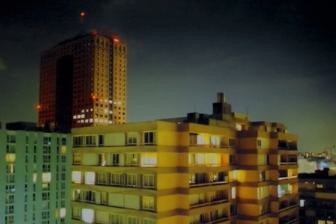
Building: Tour La Villette
Country: France
Year built: 1974
Office in Aubervilliers Tour Daewoo General information Type Office Location Aubervilliers (North of Paris ) Coordinates 48°54′6″N 2°23′16″E / 48.90167°N 2.38778°E / 48.90167; 2.38778 Completed 1972 Height Antenna spire 125 m (410 ft) Roof 125 m (410 ft) Technical details Floor count 35 Floor area 45,000 m 2 (480,000 sq ft) The Tour La Villette (previously known as the Tour Daewoo , Tour Périphérique and Tour Olympe ) is an office skyscraper located in Aubervilliers , in the inner suburbs of Paris , France . Built in 1974, and renovated in the 1990s, it reaches a height of 125 metres (410 ft). It is located at the Porte de la Villette, near the Boulevard Périphérique separating Paris from its suburbs. It hosted the European headquarters of the Korean enterprise Daewoo . See also Skyscraper List of tallest structures in Paris External links Tour Daewoo [usurped] ( Emporis ) Authority control databases : Geographic Structurae